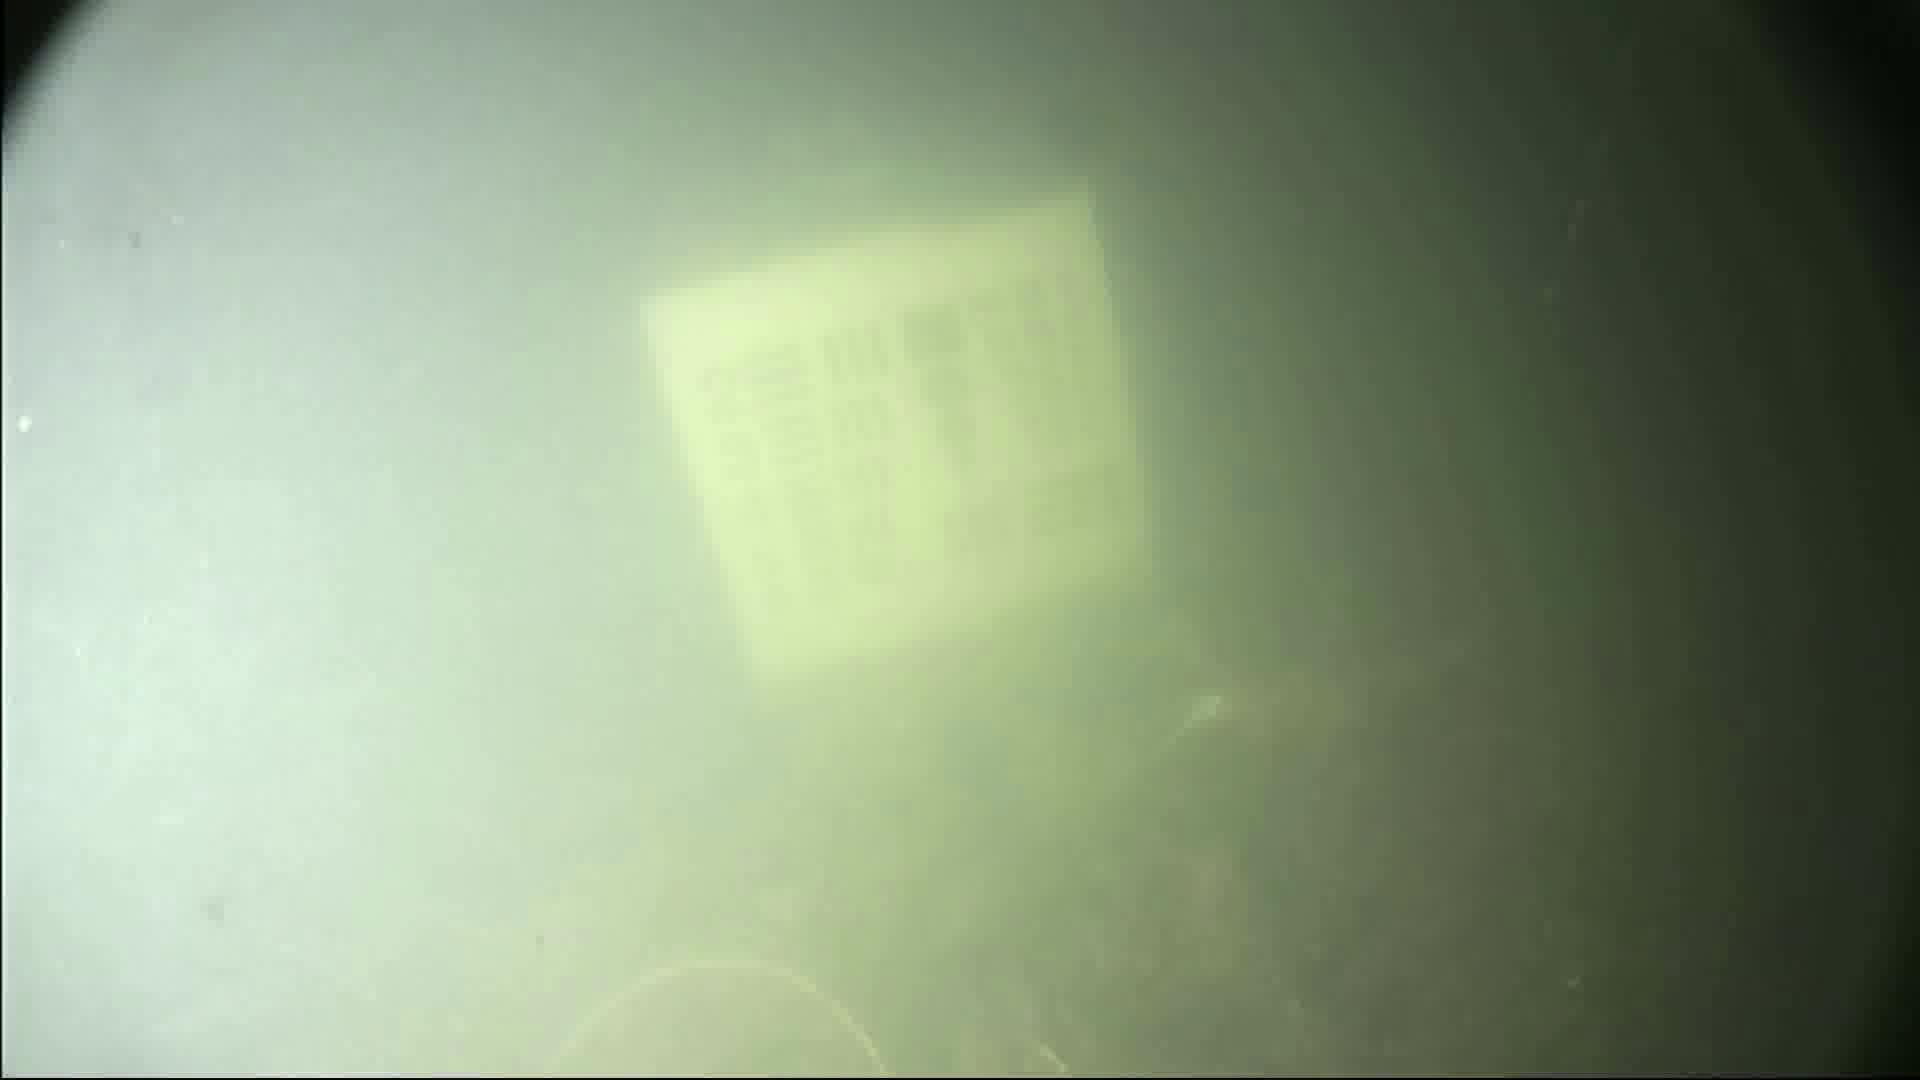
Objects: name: small_fish